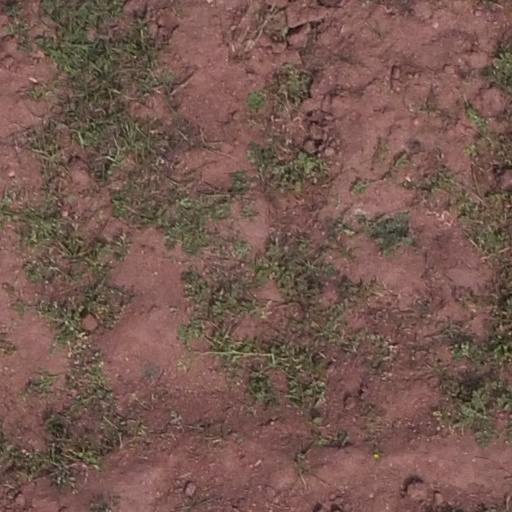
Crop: maize; corn